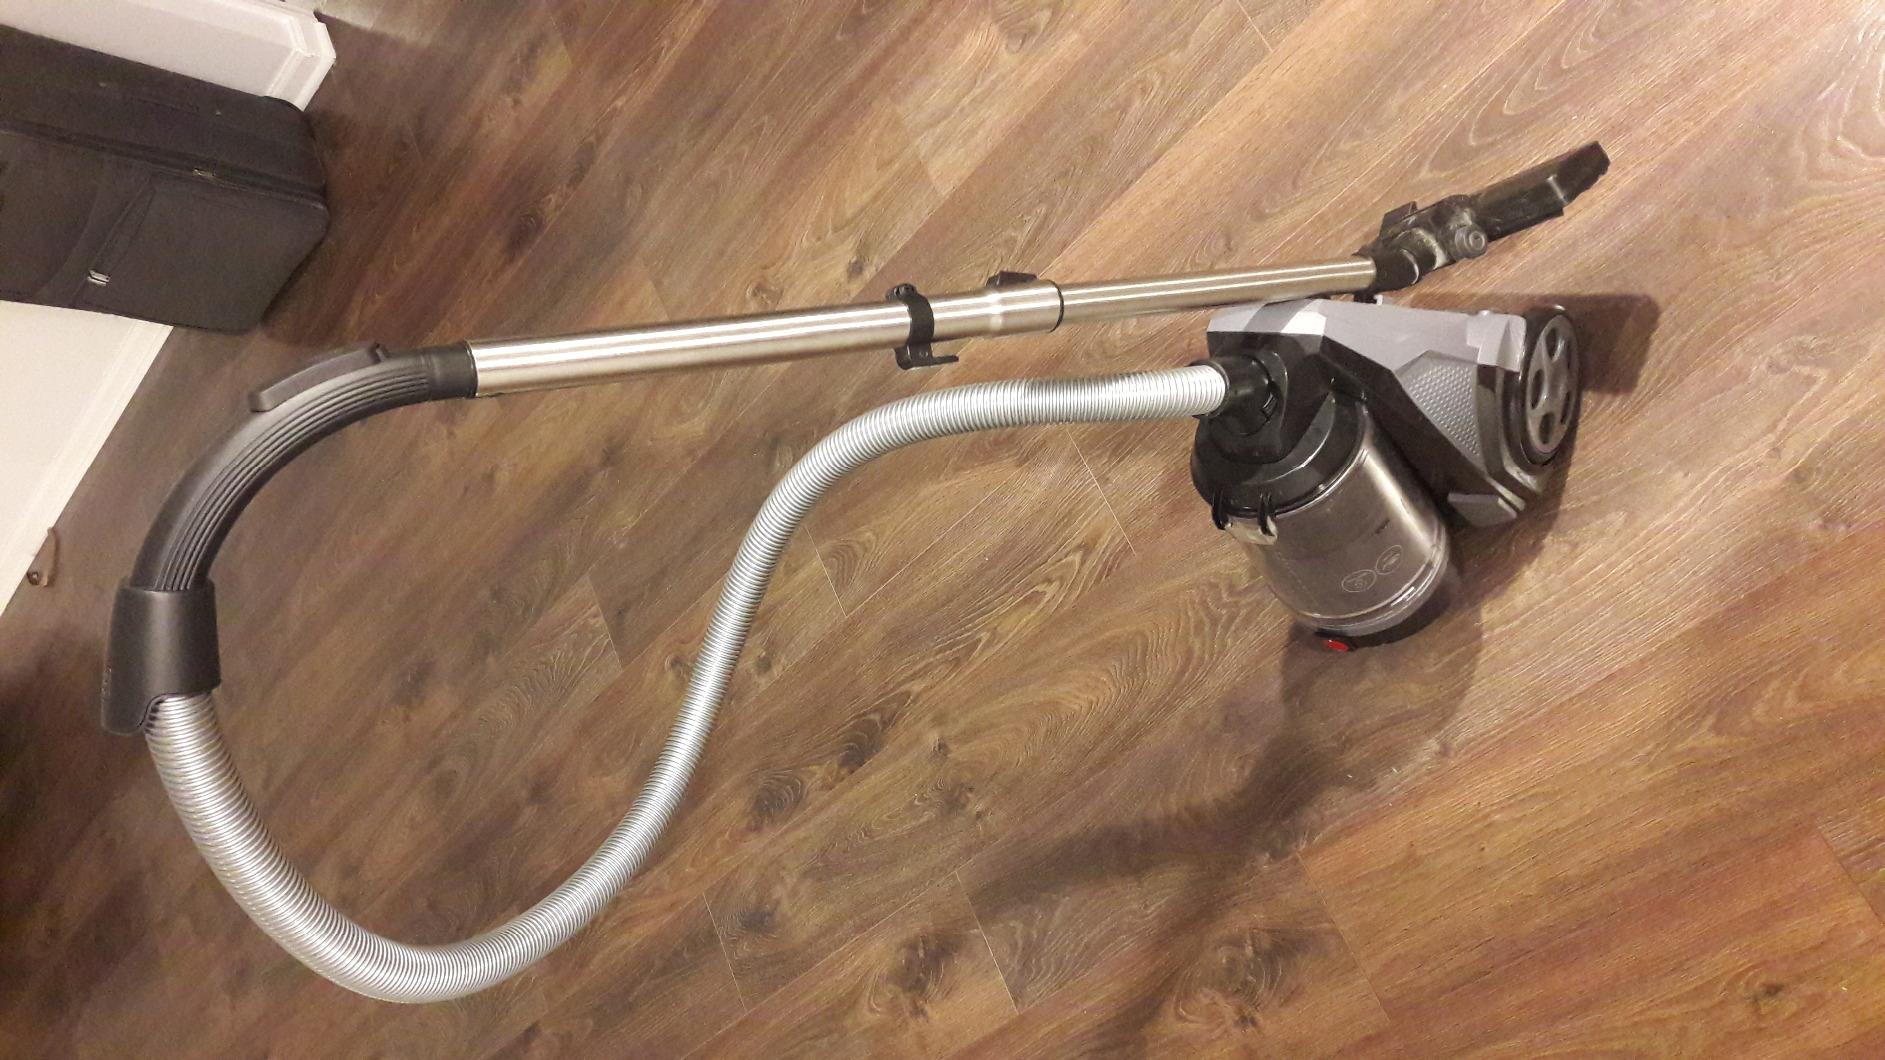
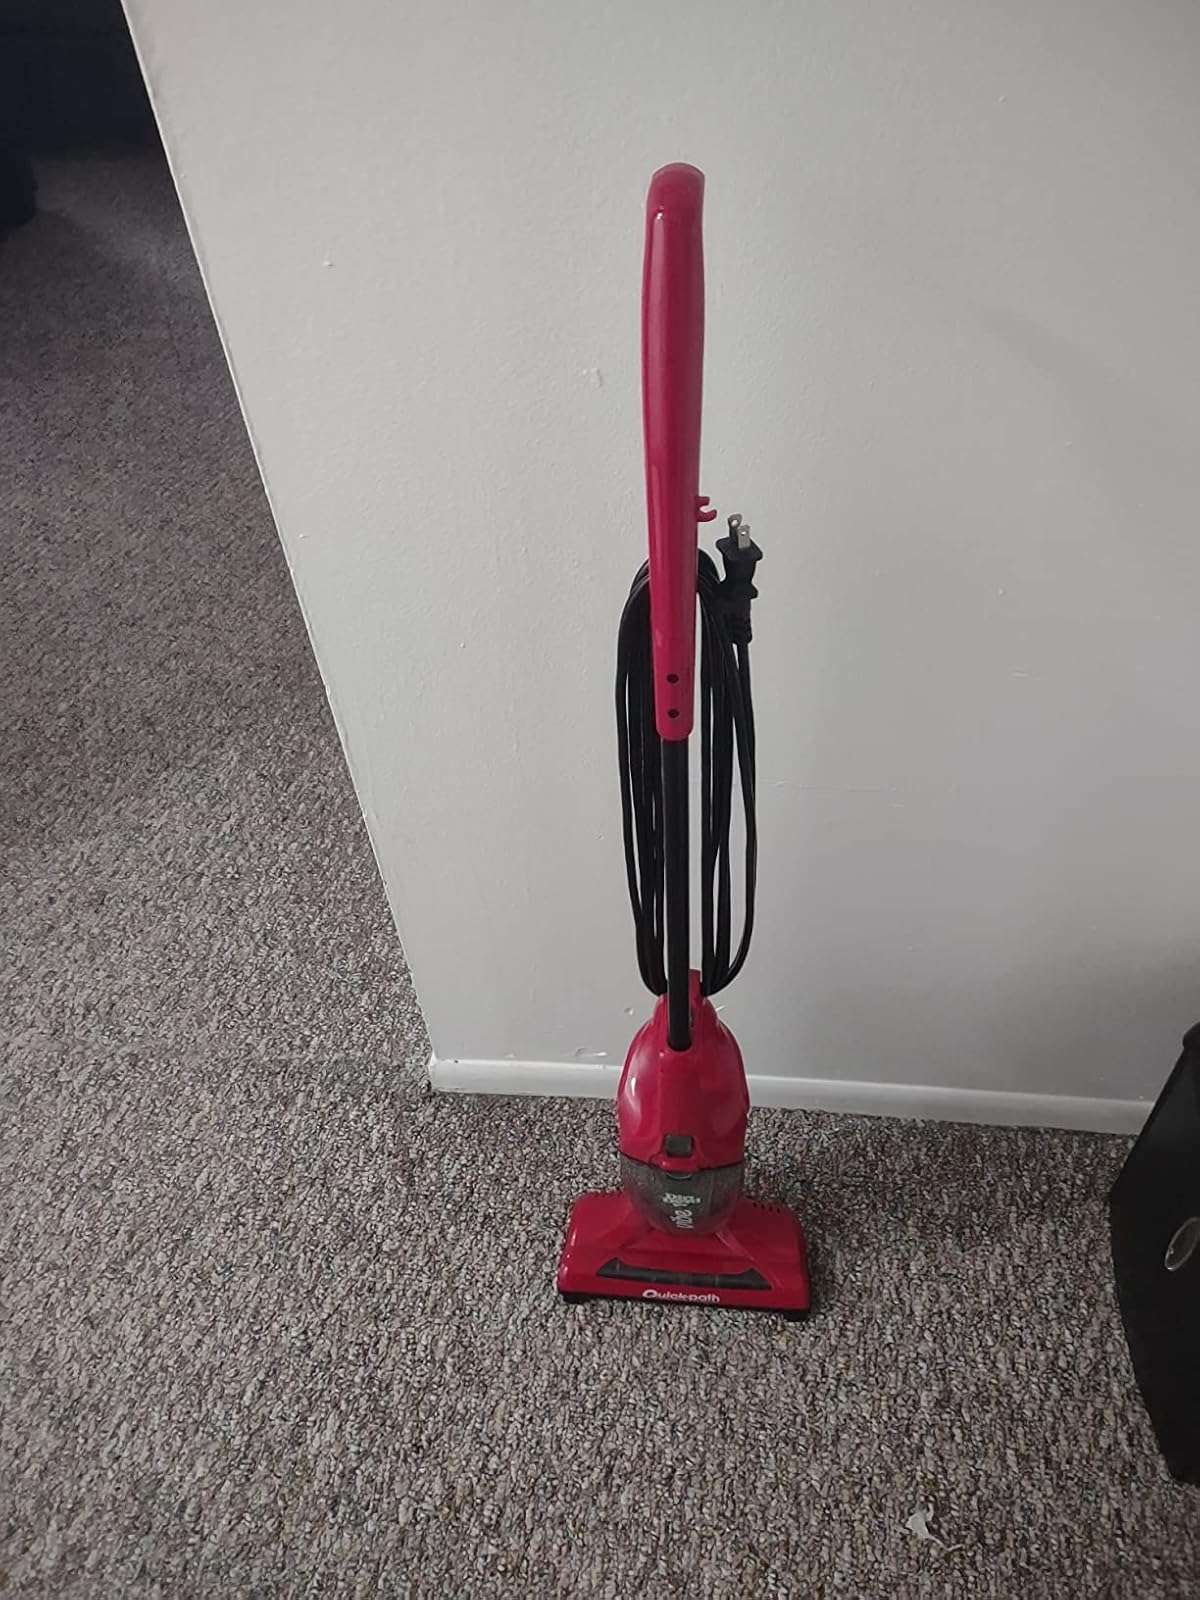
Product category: items_vacuum
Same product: no